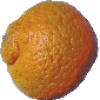
Label: mandarine